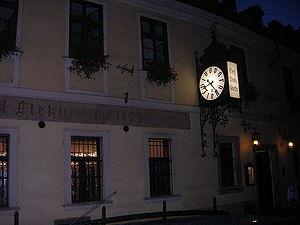
U Fleků est un bar et une brasserie de Prague en République tchèque, produisant sa propre bière, dans le quartier Nové Město. Elle est constituée de bâtiments entourant une vaste cour intérieure au 11 de la rue Křemencova, non loin du Théâtre national de Prague. La façade est décorée d'une horloge au-dessus de l'entrée.